SS Gulflight

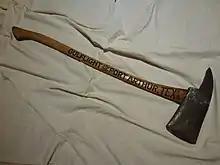
Fire axe from "Gulflight"

At 12:50 p.m., an explosion took place sending a column of water into the air alongside "Gulflight"s starboard bow. The ship immediately started to sink and shortly the forward deck was awash. The crew abandoned ship and were taken on board by the patrol ship "Iago" which turned towards St Mary's island. At about 2:30 a.m., Captain Gunter from "Gulflight" was taken ill and died around 3:40 a.m. from a heart attack. The remainder of the crew arrived at St. Mary at 10 a.m. on 2 May. "Gulflight" did not sink but instead was towed to Crow Bay by patrol vessels.